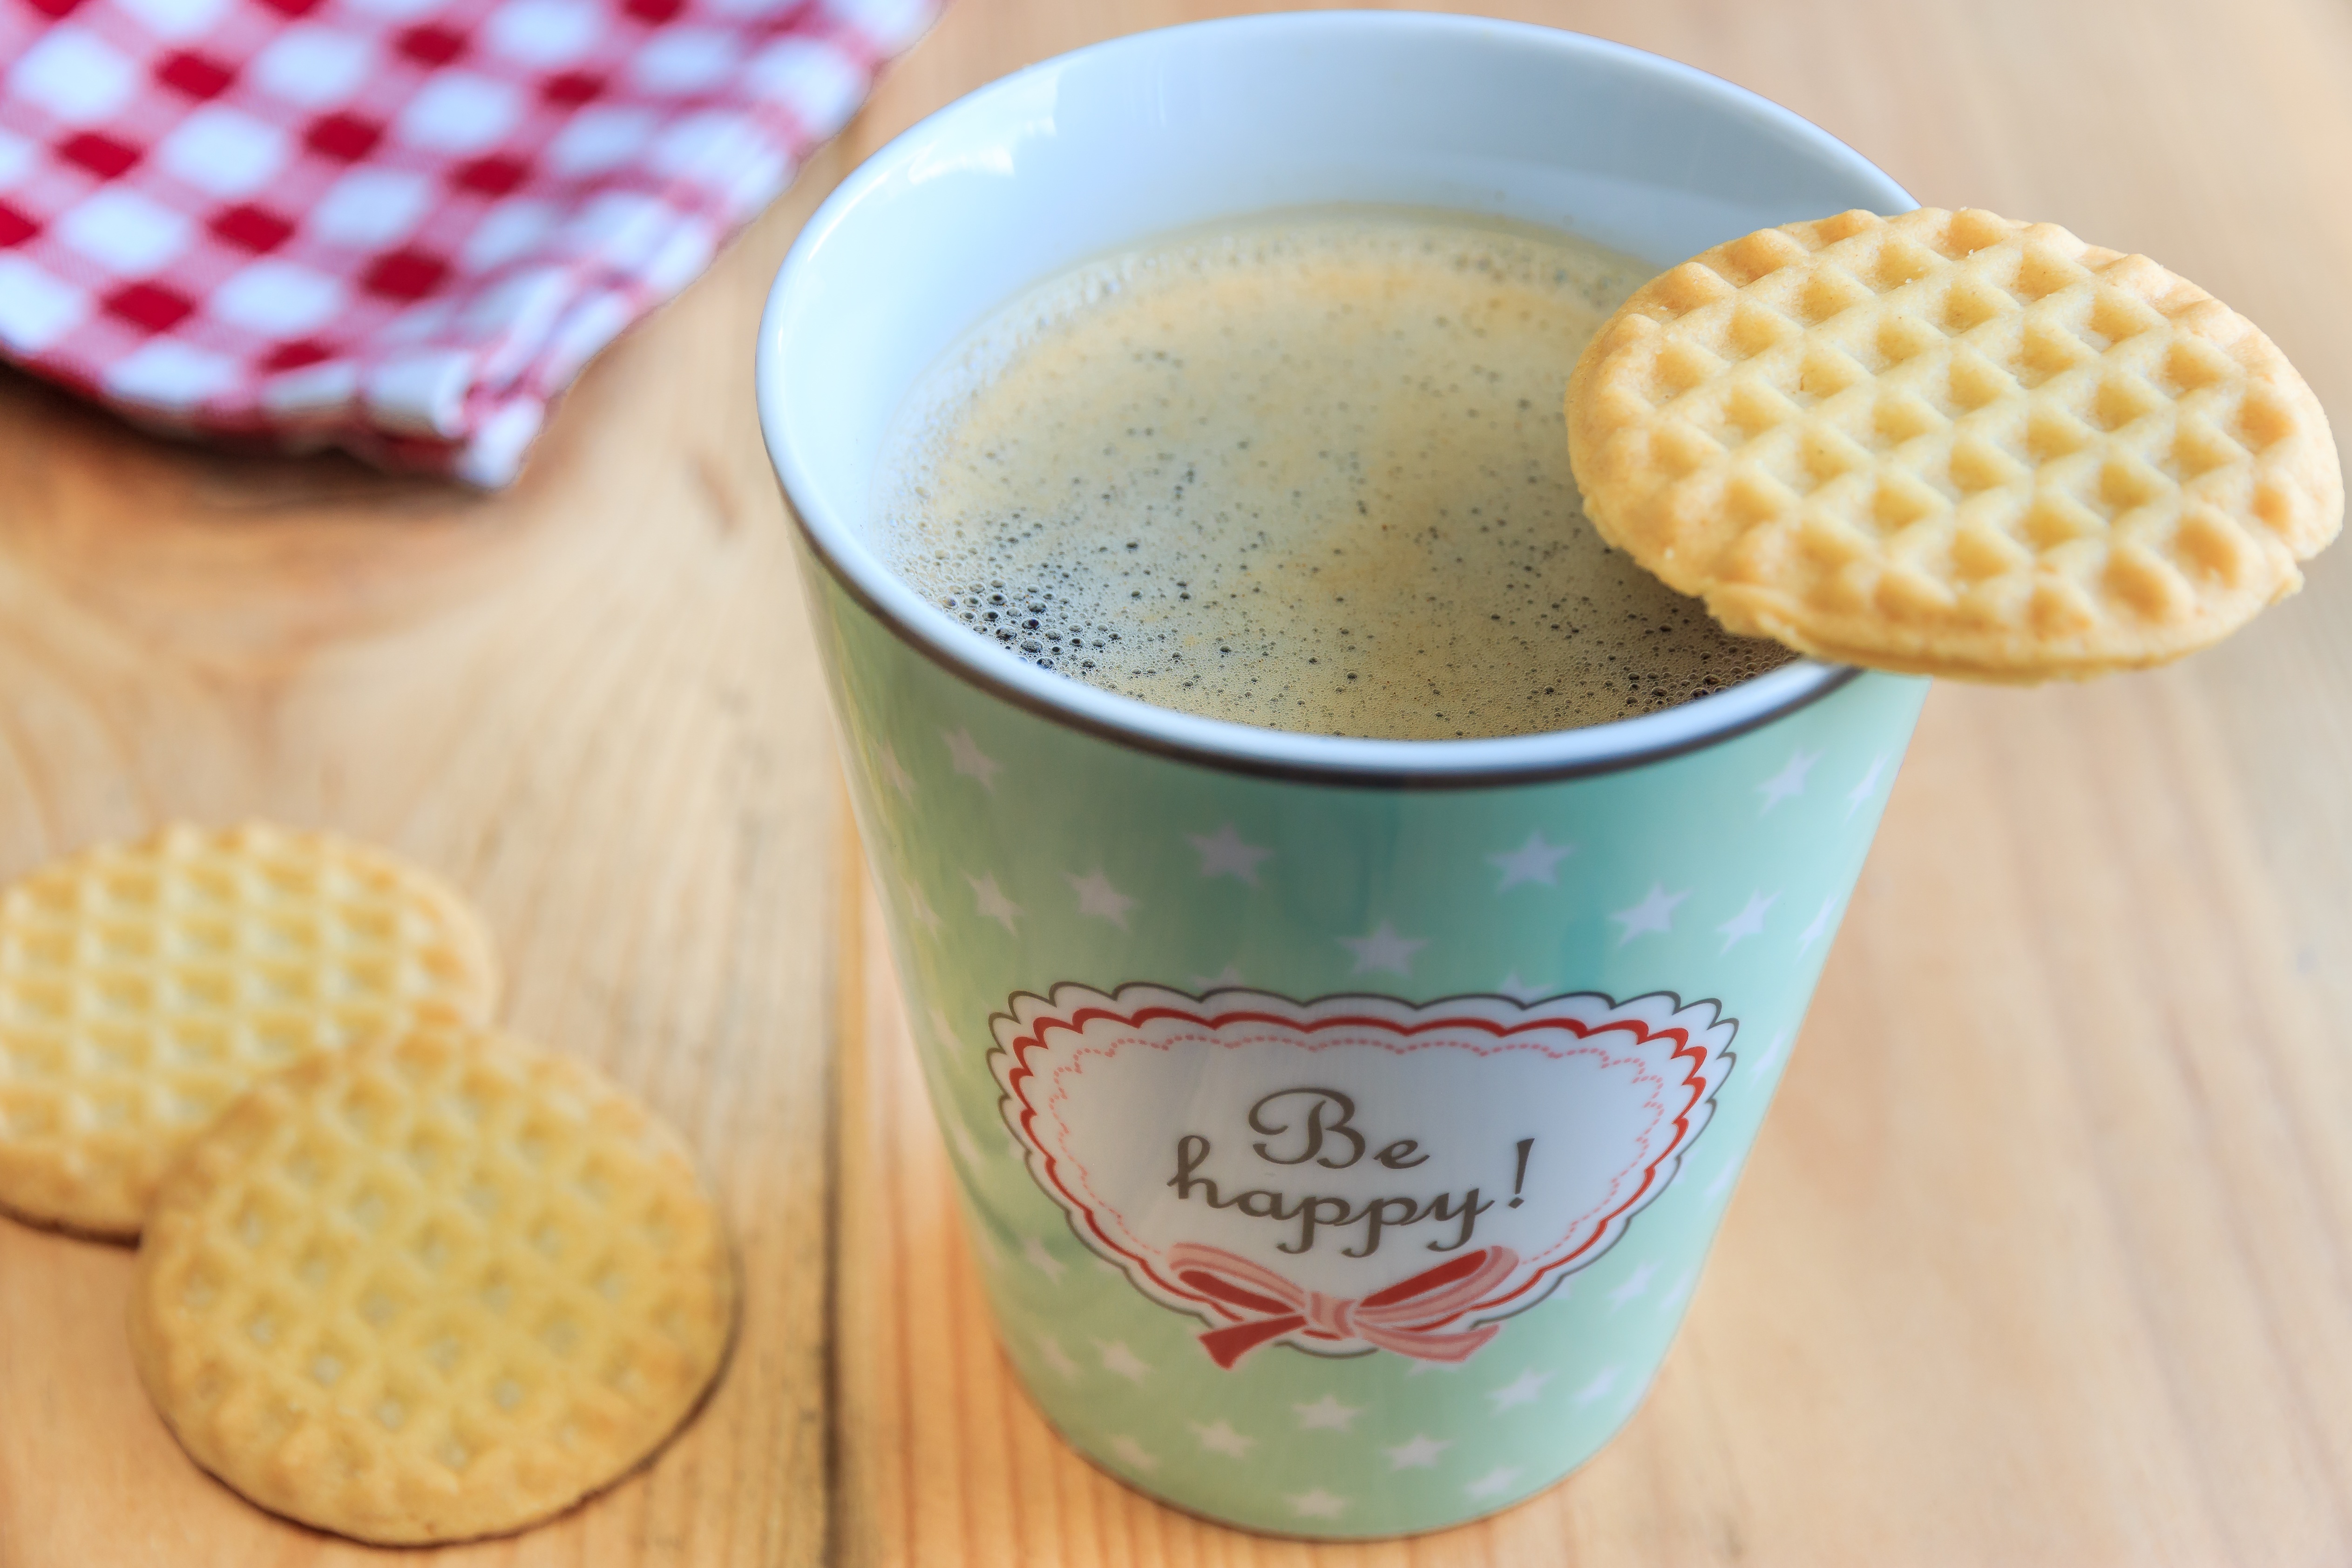
cafe, coffee, warm, foam, aroma, cup, dish, meal, food, produce, ceramic, drink, colorful, leisure, breakfast, ice cream, dessert, coffee cup, spoon, coffee table, motivation, smoothie, pastries, hot drink, cookies, relaxation, hot, smell, break, porcelain, cover, benefit from, taste, coffee break, coffee foam, milkshake, palate tickling, snack food